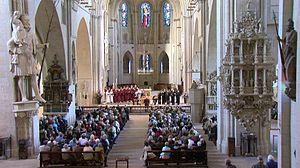
Le Réseau de Santini est un documentaire musical du réalisateur allemand Georg Brintrup, tourné en 2014. Le film raconte des moments essentiels et significatifs de la vie et de l’œuvre de l’abbé Fortunato Santini qui réussit, en cinquante ans, à réunir la bibliothèque musicale privée la plus complète du monde.